Australian Women's National League

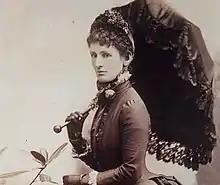
Lady Clarke, who played a key role in establishing the organisation.

Leading Melbourne establishment figure, Janet, Lady Clarke, held a meeting at her home in August 1903 to discuss the formation of such a conservative women's movement. Months later, in March 1904, Lady Clarke's sister, Eva Hughes, organised a meeting at the Melbourne Town Hall. It chose a provisional committee and elected Lady Clarke as its inaugural president.